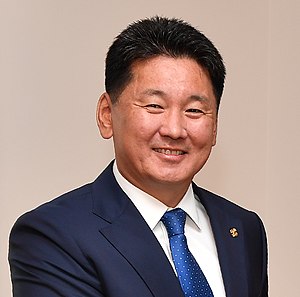
Ukhnaagijn Khürelsükh
Ukhnaagijn Khürelsükh er en mongolsk politiker fra Mongolsk Folkeparti og den nuværende premierminister. Han overtog posten 4. oktober 2017. Han har været valgt ind i den Store National-Khural ved valgene i 2000, 2004 og 2012, og han har flere ministerposter siden 2004, inden han blev premierminister. Han var desuden den nuværende formand for Mongolsk Folkeparti 2008-12.